List of loanwords in Konkani

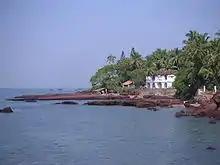
Goa coastline at Dona Paula

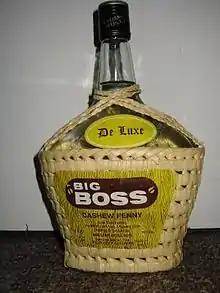
A bottle of Big Boss cashew feni

The Konkani language spoken in the Indian state of Goa has loanwords from multiple languages, including Arabic, Portuguese, English and Kannada. This is a list of loanwords in the Konkani language.